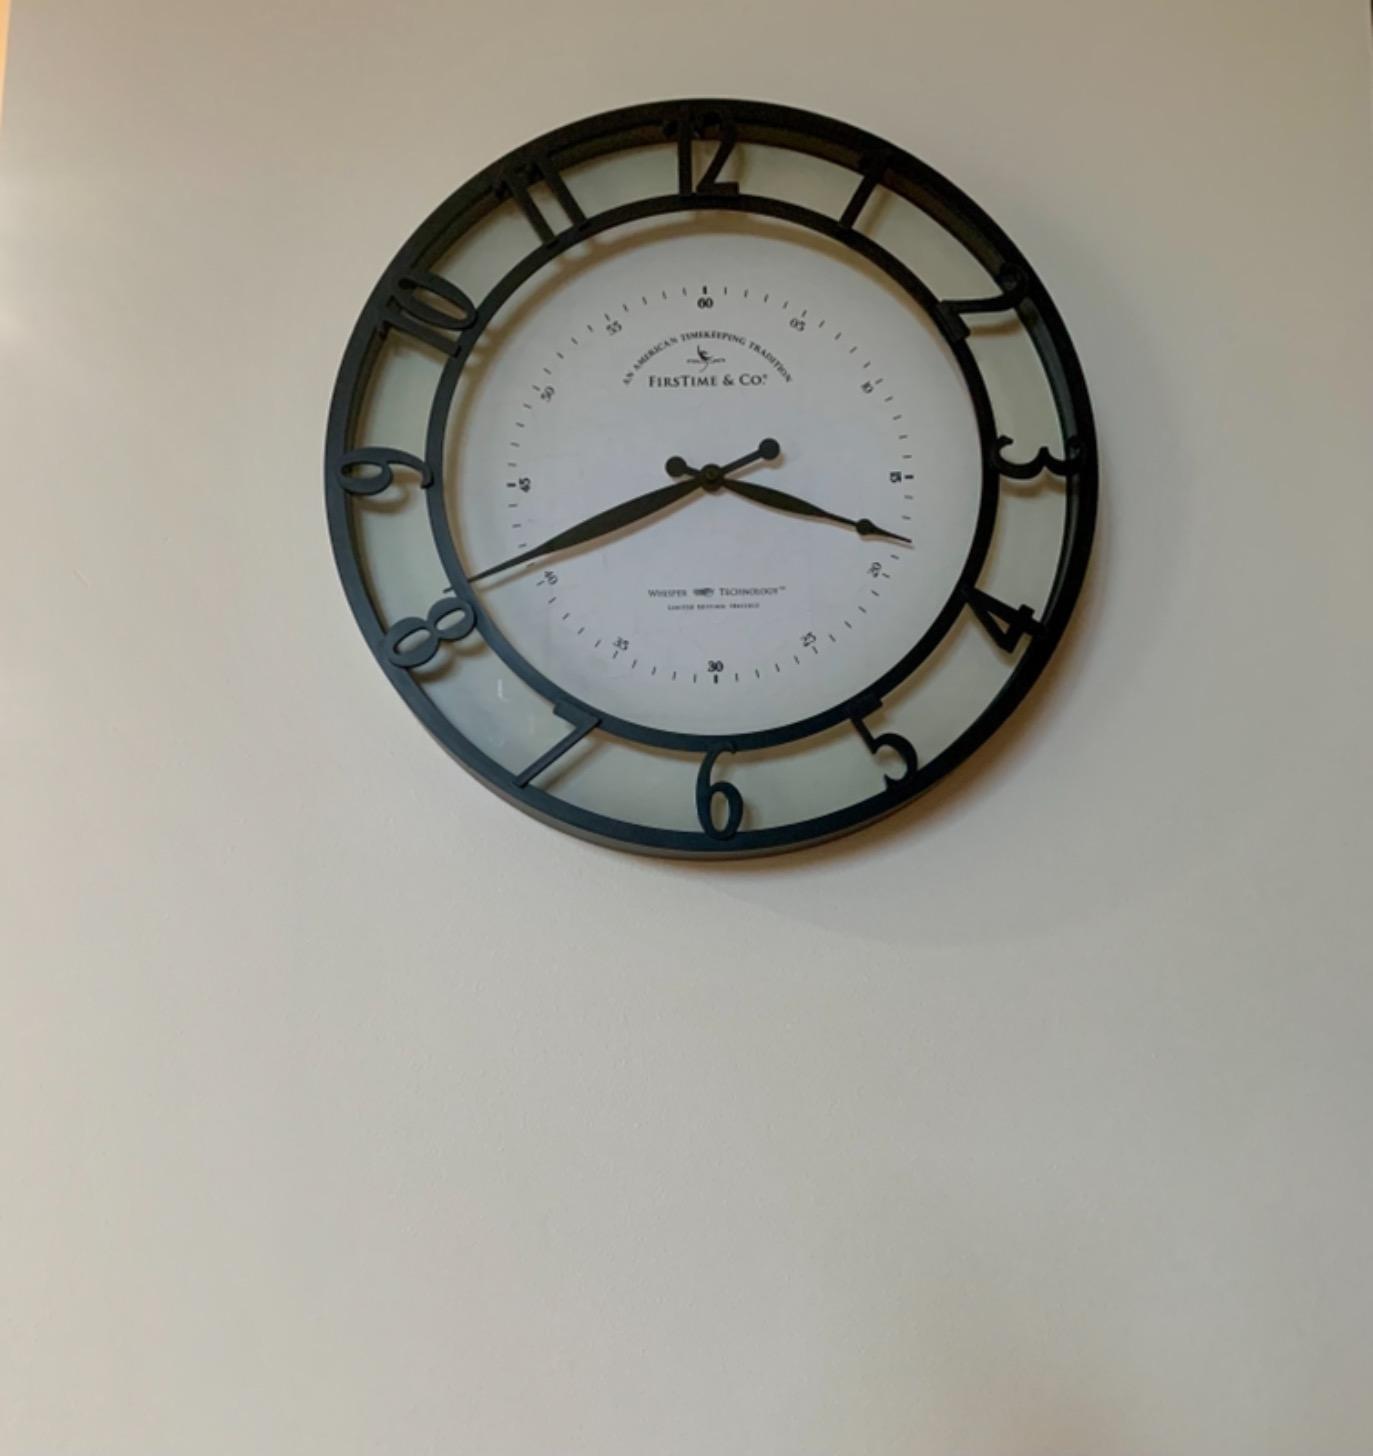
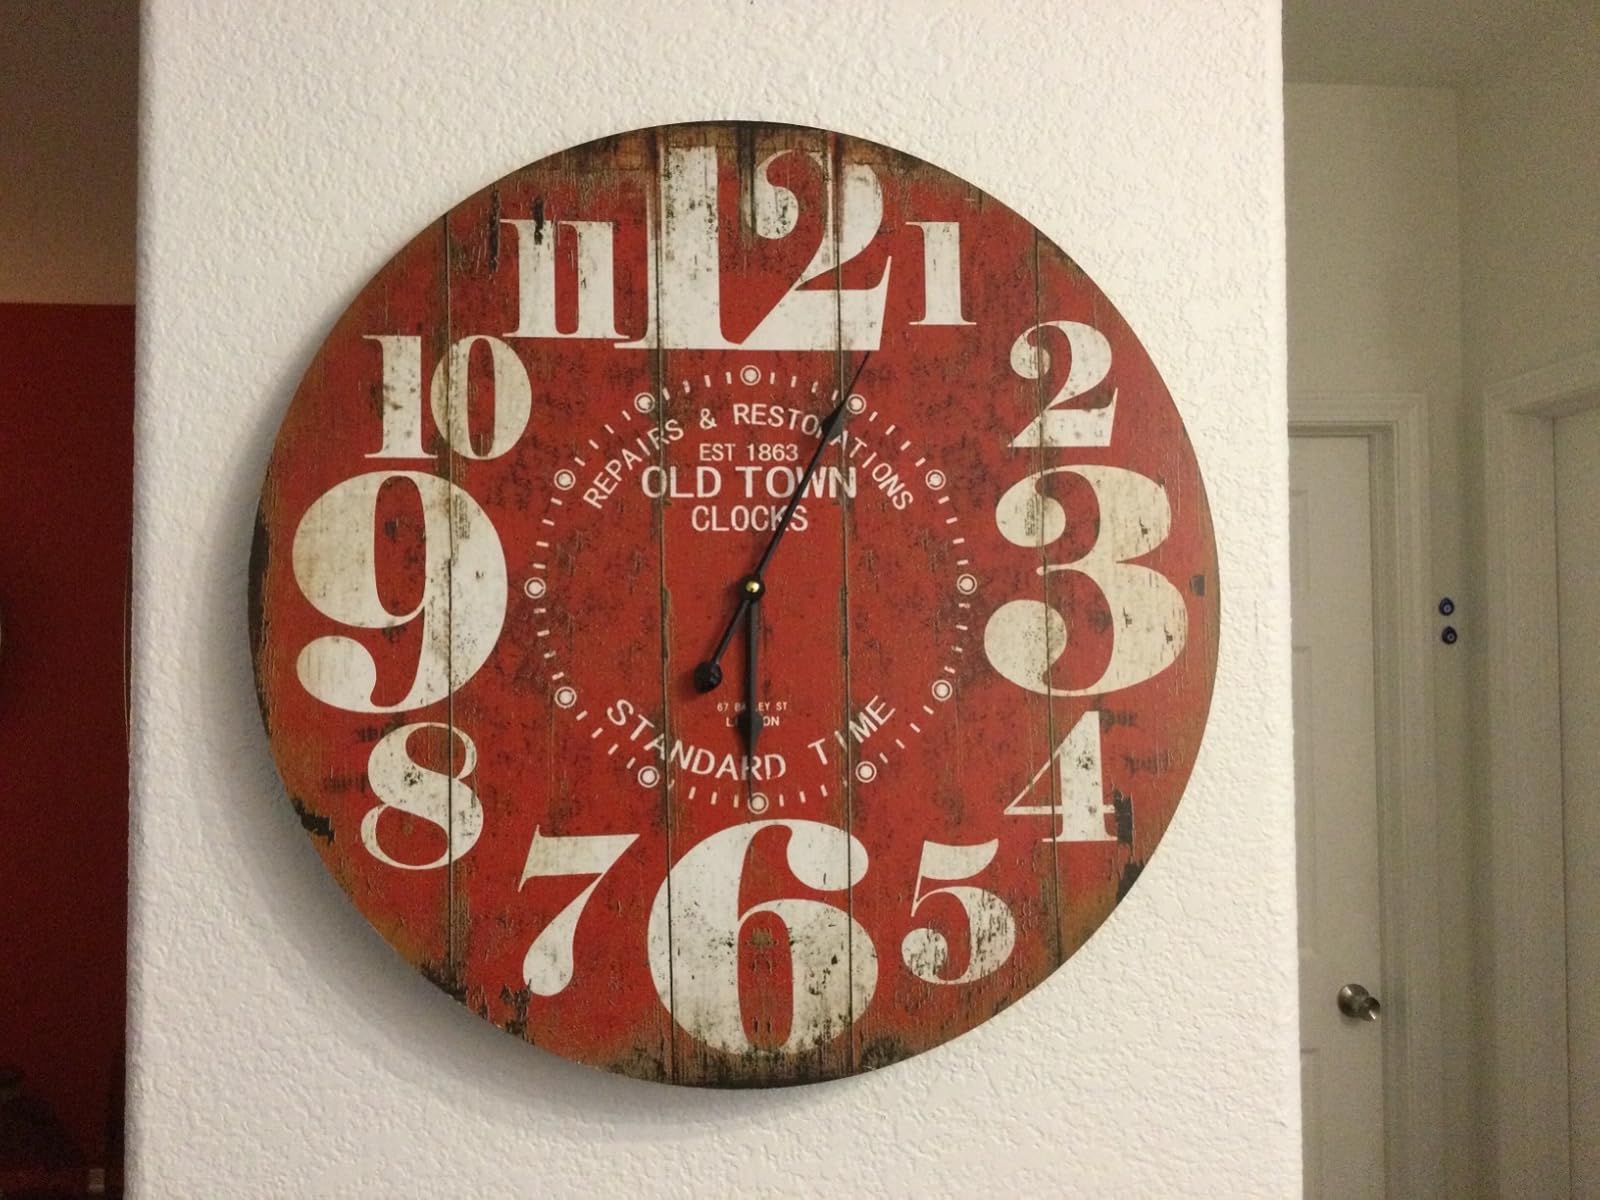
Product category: clock
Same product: no